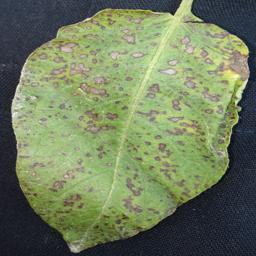
Etiqueta: Tizon_Temprano